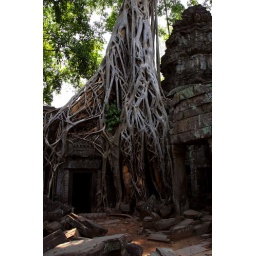
The roots of a Banyan tree spreading over the roof at the Ta Prohm Tempel